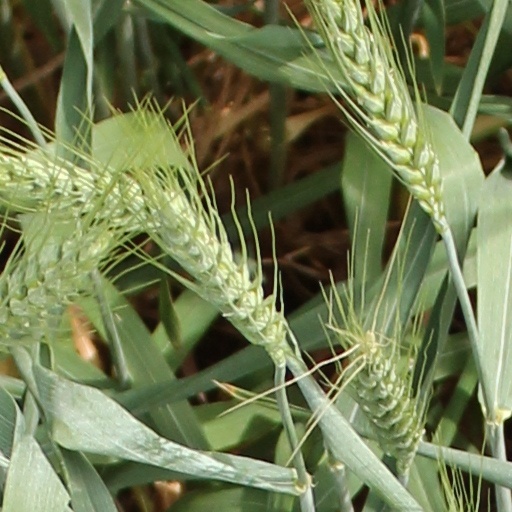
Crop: wheat